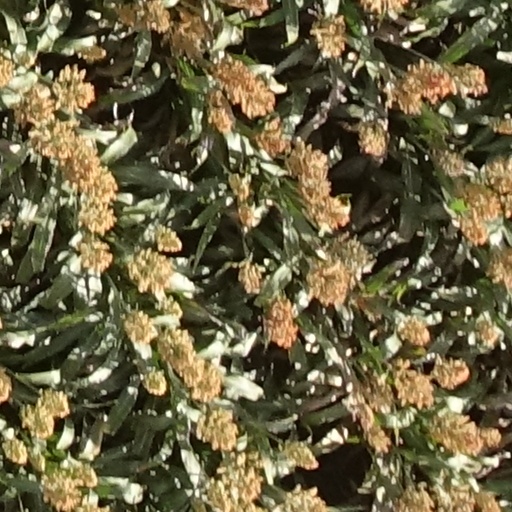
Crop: sorghum